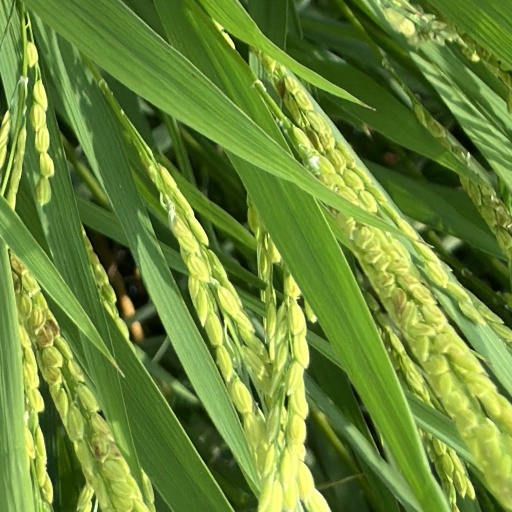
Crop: rice